Nottingham Whitefriars

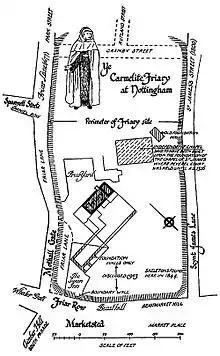
A plan showing the known buildings of Nottingham Carmelite Friary (Nottingham Whitefriars). The Old Market Square is at the bottom of this image.

The friary was reputedly founded by Reginald de Grey, 1st Baron Grey de Wilton, and Sir John Shirley around 1276, but this has been found to be incorrect. The foundation of the friary is unlikely as, "all the foundation that was permissible for a friary of the Mendicant orders (to which the Carmelites belong) was the gift of a site". The date is also implausible as in 1272 (four years before the reputed date) the friary was given 10 oaks to repair their church by King Henry III.